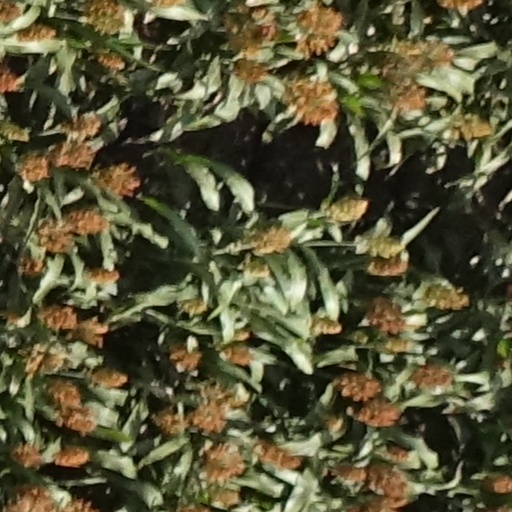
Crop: sorghum